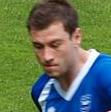
Age: 21